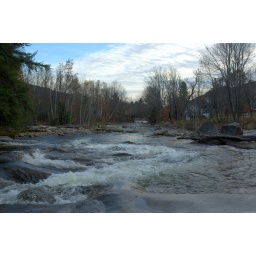
Well, almost. I was standing on a rock in the river at the time.